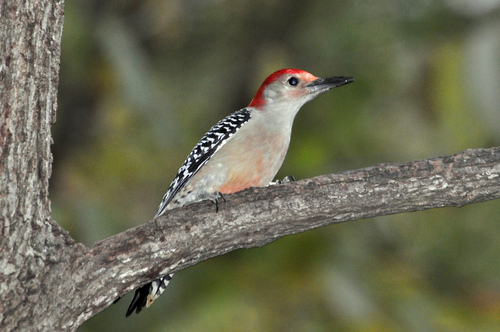
this bird has a black beak, black and white spotted back, wings, and tail, a white face, breast, and belly, and a bright red nape.
this is a white bird with a black wing and a red head.
this bird has a red crown, a black eye, and a short and sharp billa medium sized bird with a red head and black and white feathers.
this small bird has a bright red crown and nape, light tan throat and belly with black wings with bright white markings.
this bird has a red crown and nape, white-and-black speckled wings, and a black pointed beak.
this particular bird has a belly that is pink and white
this bird has wings that are black and white and has a red crown
this bird has black and white spotted wings and tail, with a bright red crown.
this small bird has a pointed black bill, with red crown and grey white pink belly colors, with black wings with white spots.
Species: Red Bellied Woodpecker